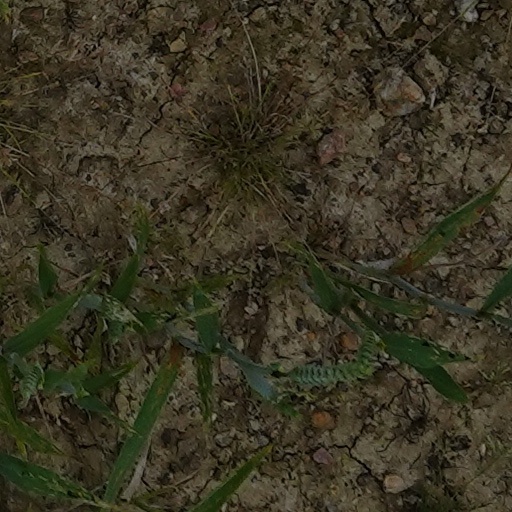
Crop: wheat